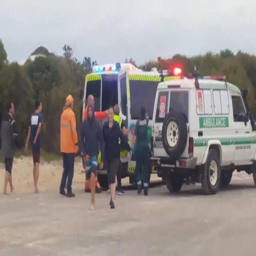
she was quickly raced to a nearby ambulance but could not be saved